Facebook Platform

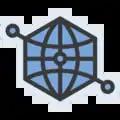
Open Graph protocol logo

The Open Graph protocol enables developers to integrate their pages into Facebook's global mapping/tracking tool Social Graph. These pages gain the functionality of other graph objects including profile links and stream updates for connected users. OpenGraph tags in HTML5 might look like this: